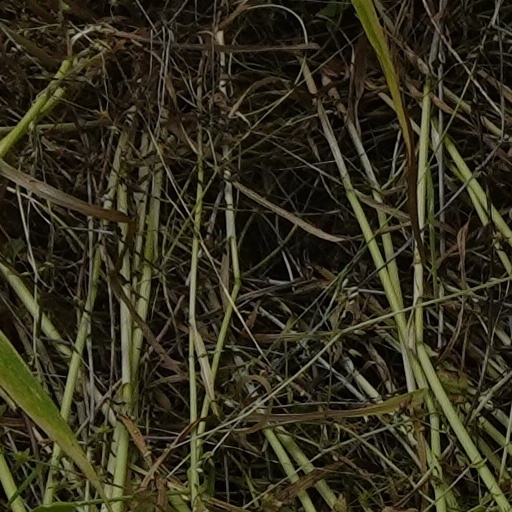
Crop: wheat